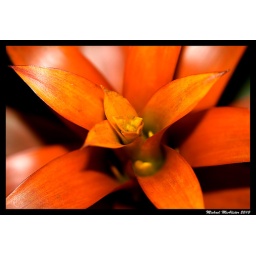
First macro shot I took with my new lens, a pot plant near my front door.